Geeta (1940 film)

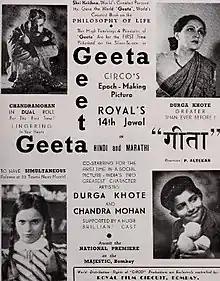
Ad from "Filmindia" September 1940

Geeta is a Bollywood film directed by Parshwanath Yeshwant Altekar and starring Chandra Mohan, Durga Khote and Anant Marathe. It was released in 1940. The film produced under the Circo Productions banner was a bilingual made in Hindi and Marathi. The story was written by Minoo Katrak who in later films was to become a renowned sound recordist. The cinematographer was Gordhanbhai Patel and the film's music was composed by Datta Koregaonkar. It's dialogues and song lyrics were by S. K. Kallah with screenplay by Altekar. The rest of the cast included Trilok Kapoor, Ashalata, Vatsala Kumtekar and Baby Suman.